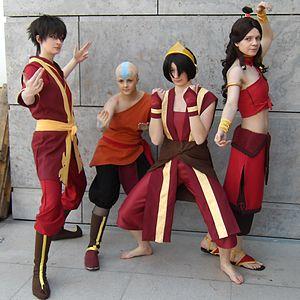
Aang est un personnage de fiction et le héros de la série télévisée Avatar, le dernier maître de l'air de Nickelodeon, créée par Michael Dante DiMartino et Bryan Konietzko.